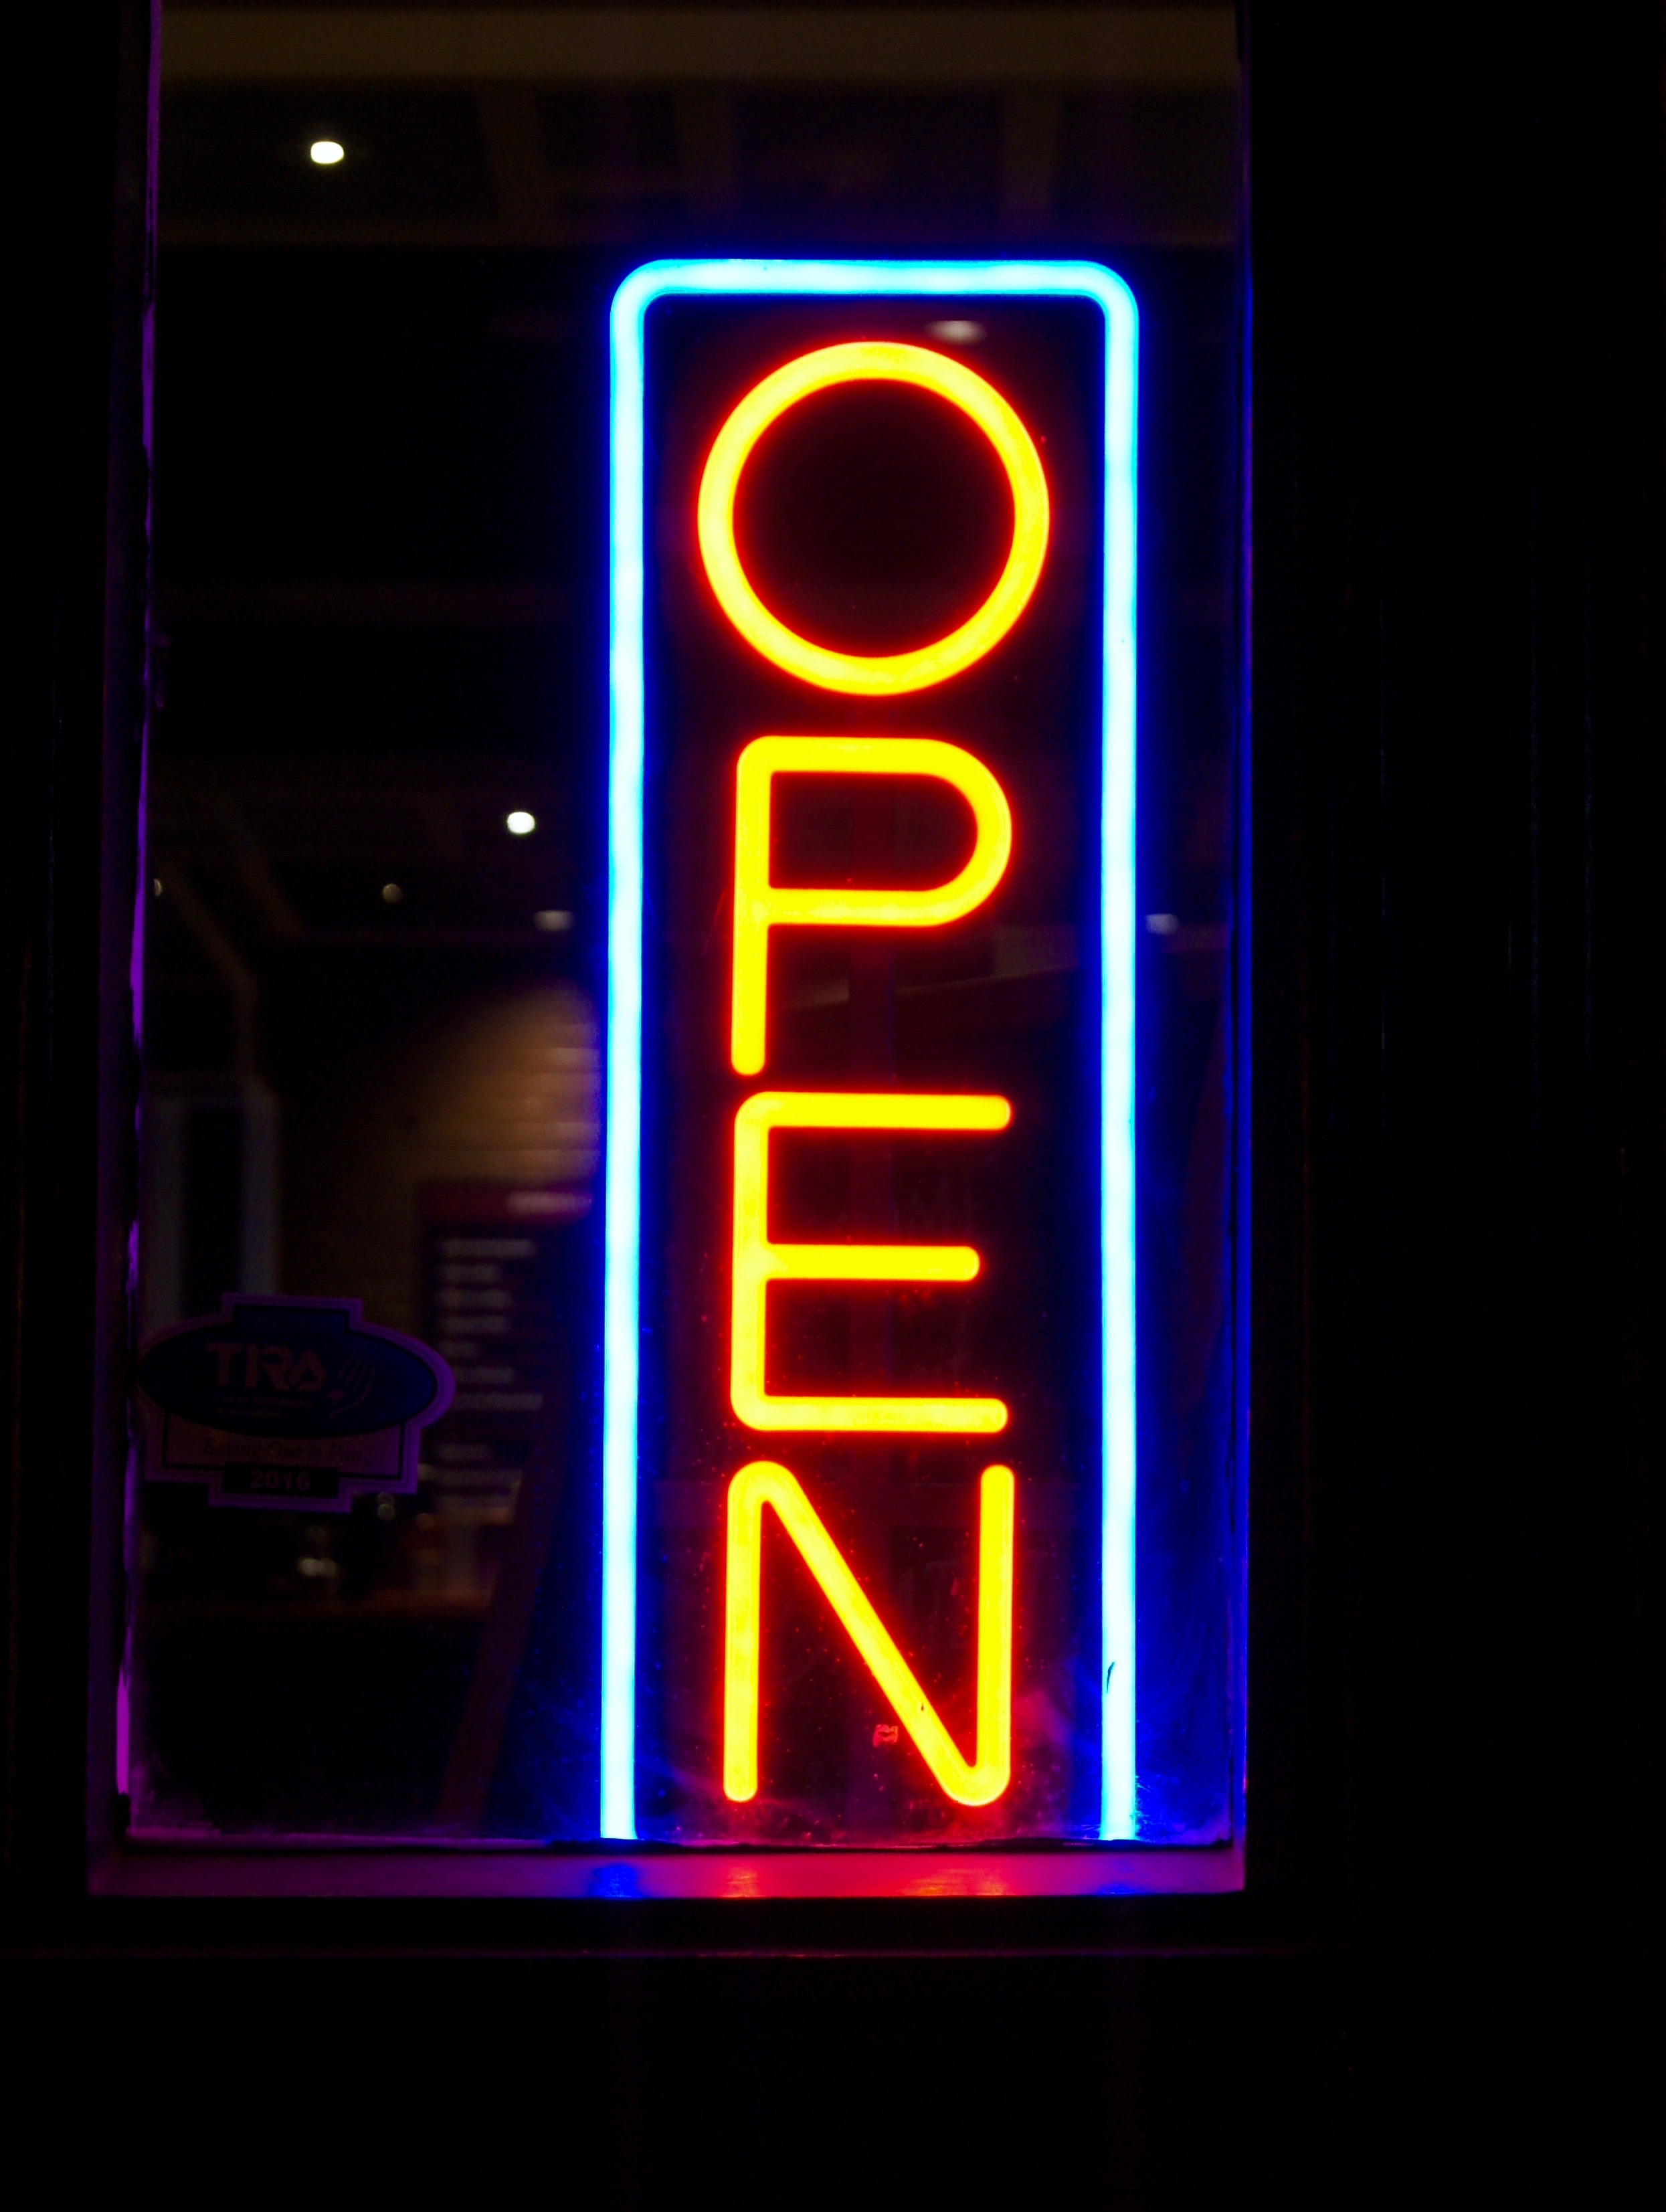
open, light, night, retro, number, bar, sign, decoration, red, shine, glow, club, blue, business, lamp, colorful, signage, lighting, neon, illuminated, neon sign, font, lights, poster, casino, electric, display device, electronic signage, flat panel display